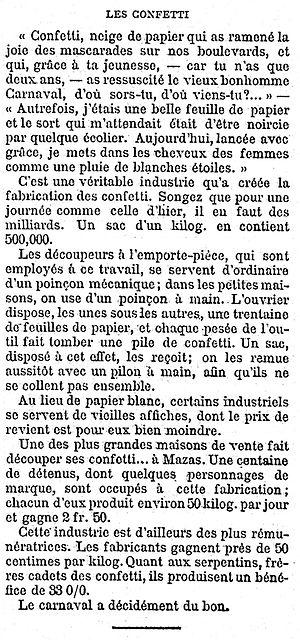
Article sur les confettis, leur usage et fabrication.
Les confettis sont des projectiles inoffensifs et festifs qu'on lance au moment de certaines fêtes et tout particulièrement durant le carnaval.